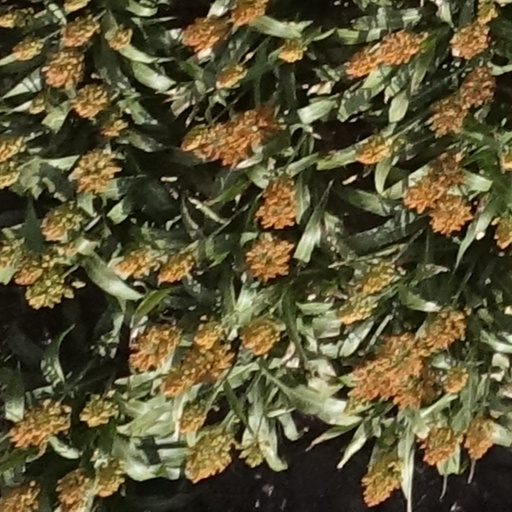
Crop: sorghum